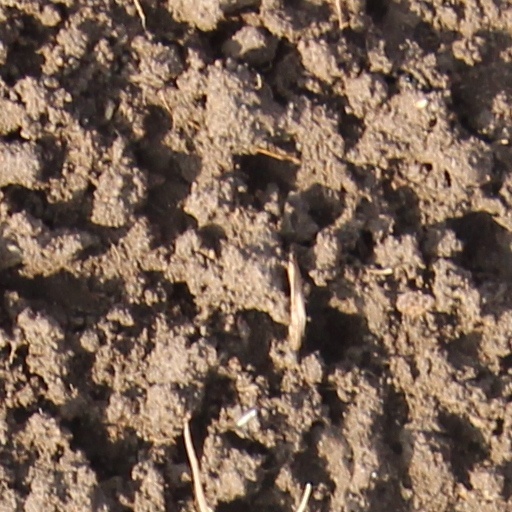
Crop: wheat